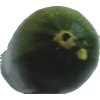
Label: green_zucchini